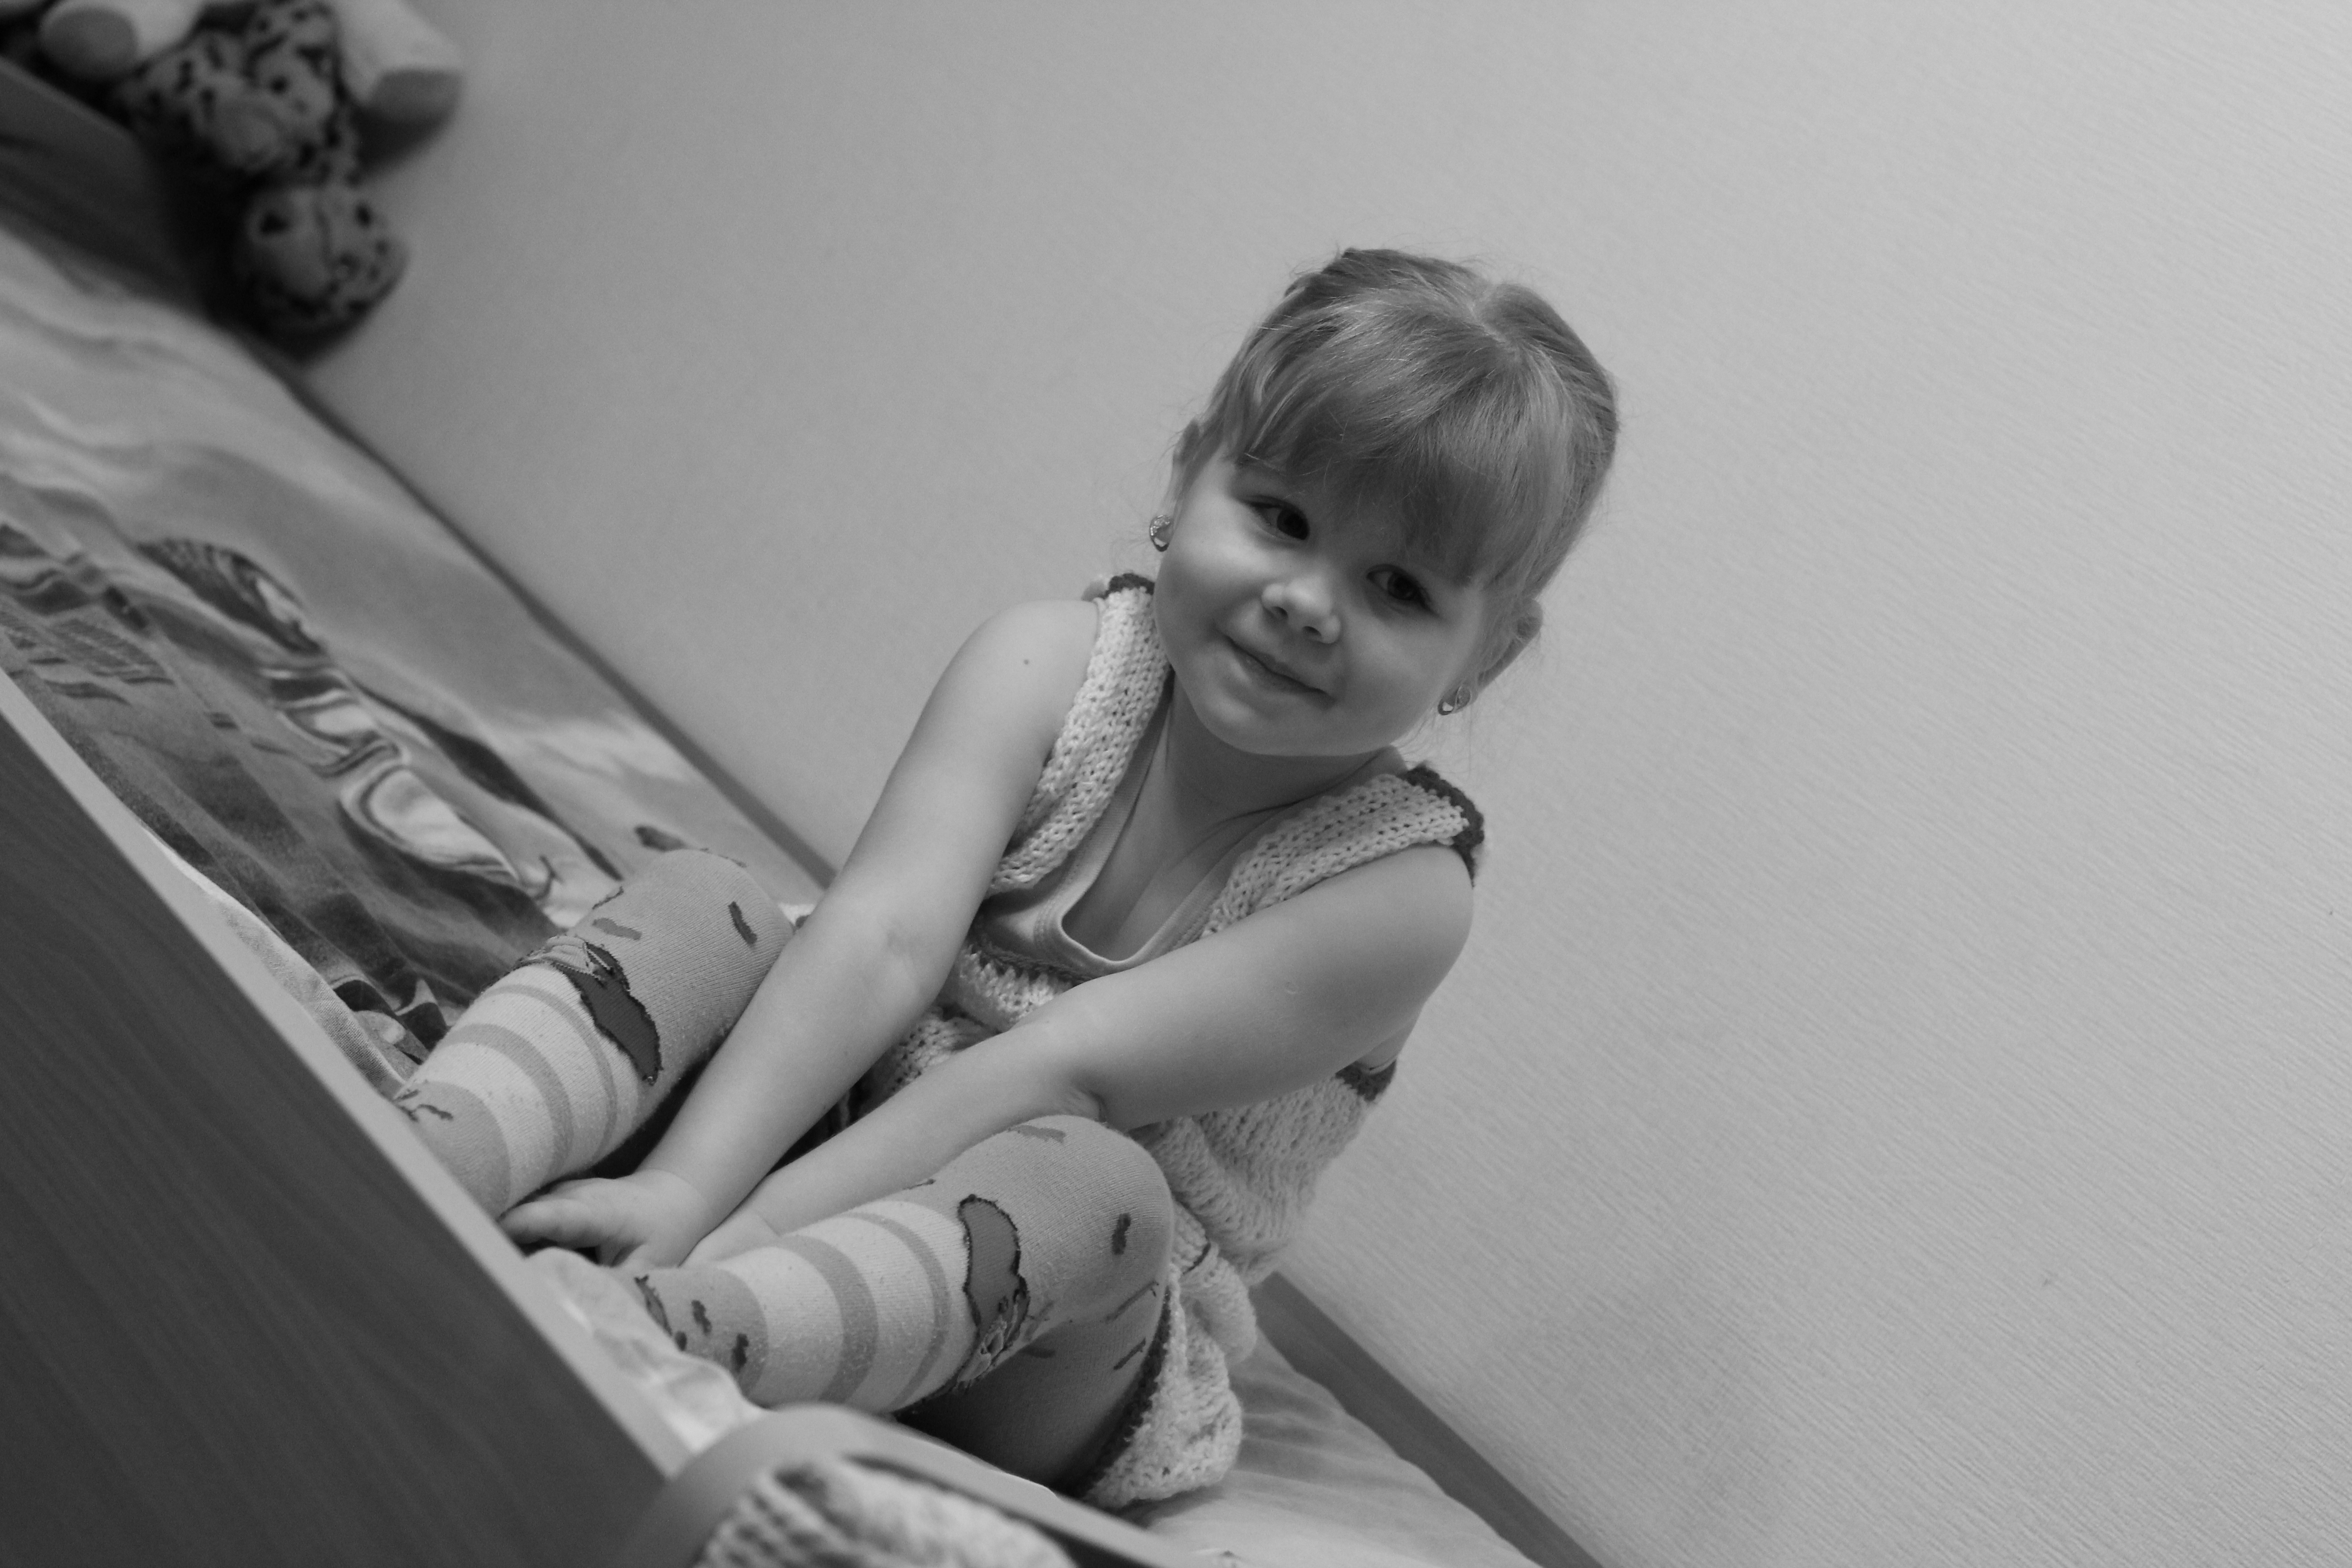
hand, person, black and white, girl, white, photography, portrait, model, sitting, child, black, monochrome, dress, infant, toddler, eye, photograph, skin, beauty, shy, photo shoot, monochrome photography, portrait photography, human positions, art model, bed for children